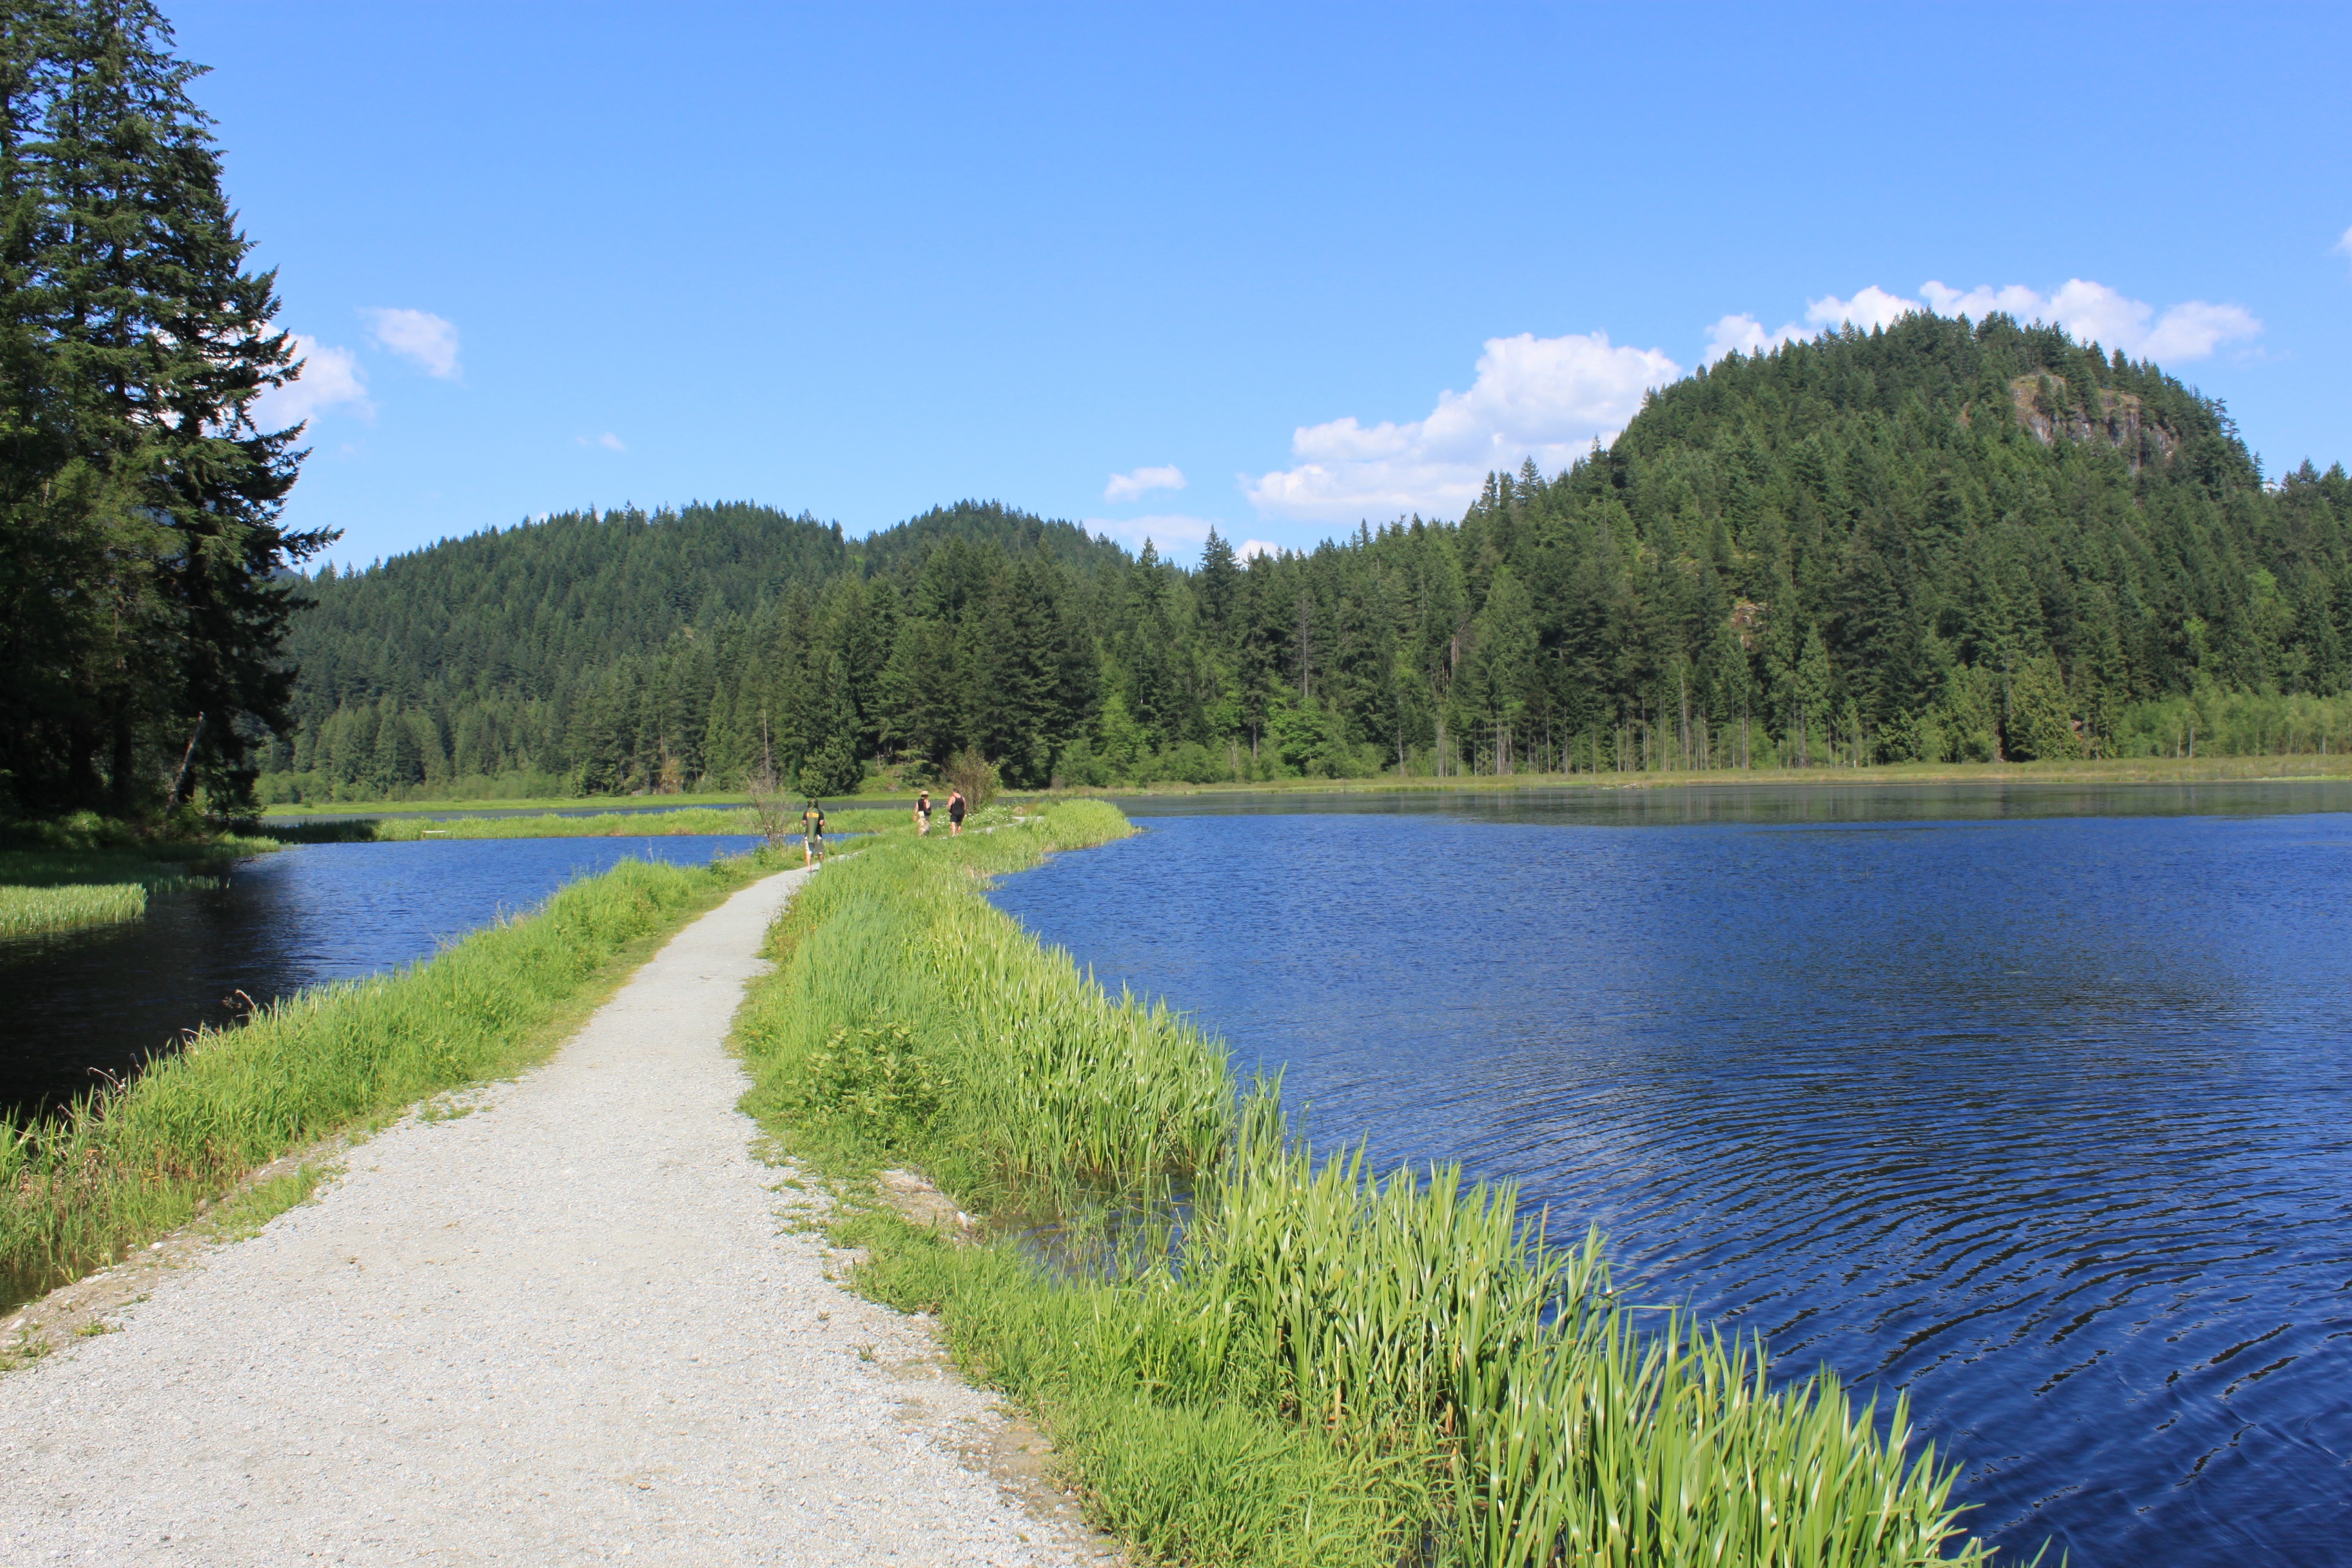
lake, river, pond, reservoir, waterway, body of water, wetland, loch, ecosystem, tarn, nature reserve